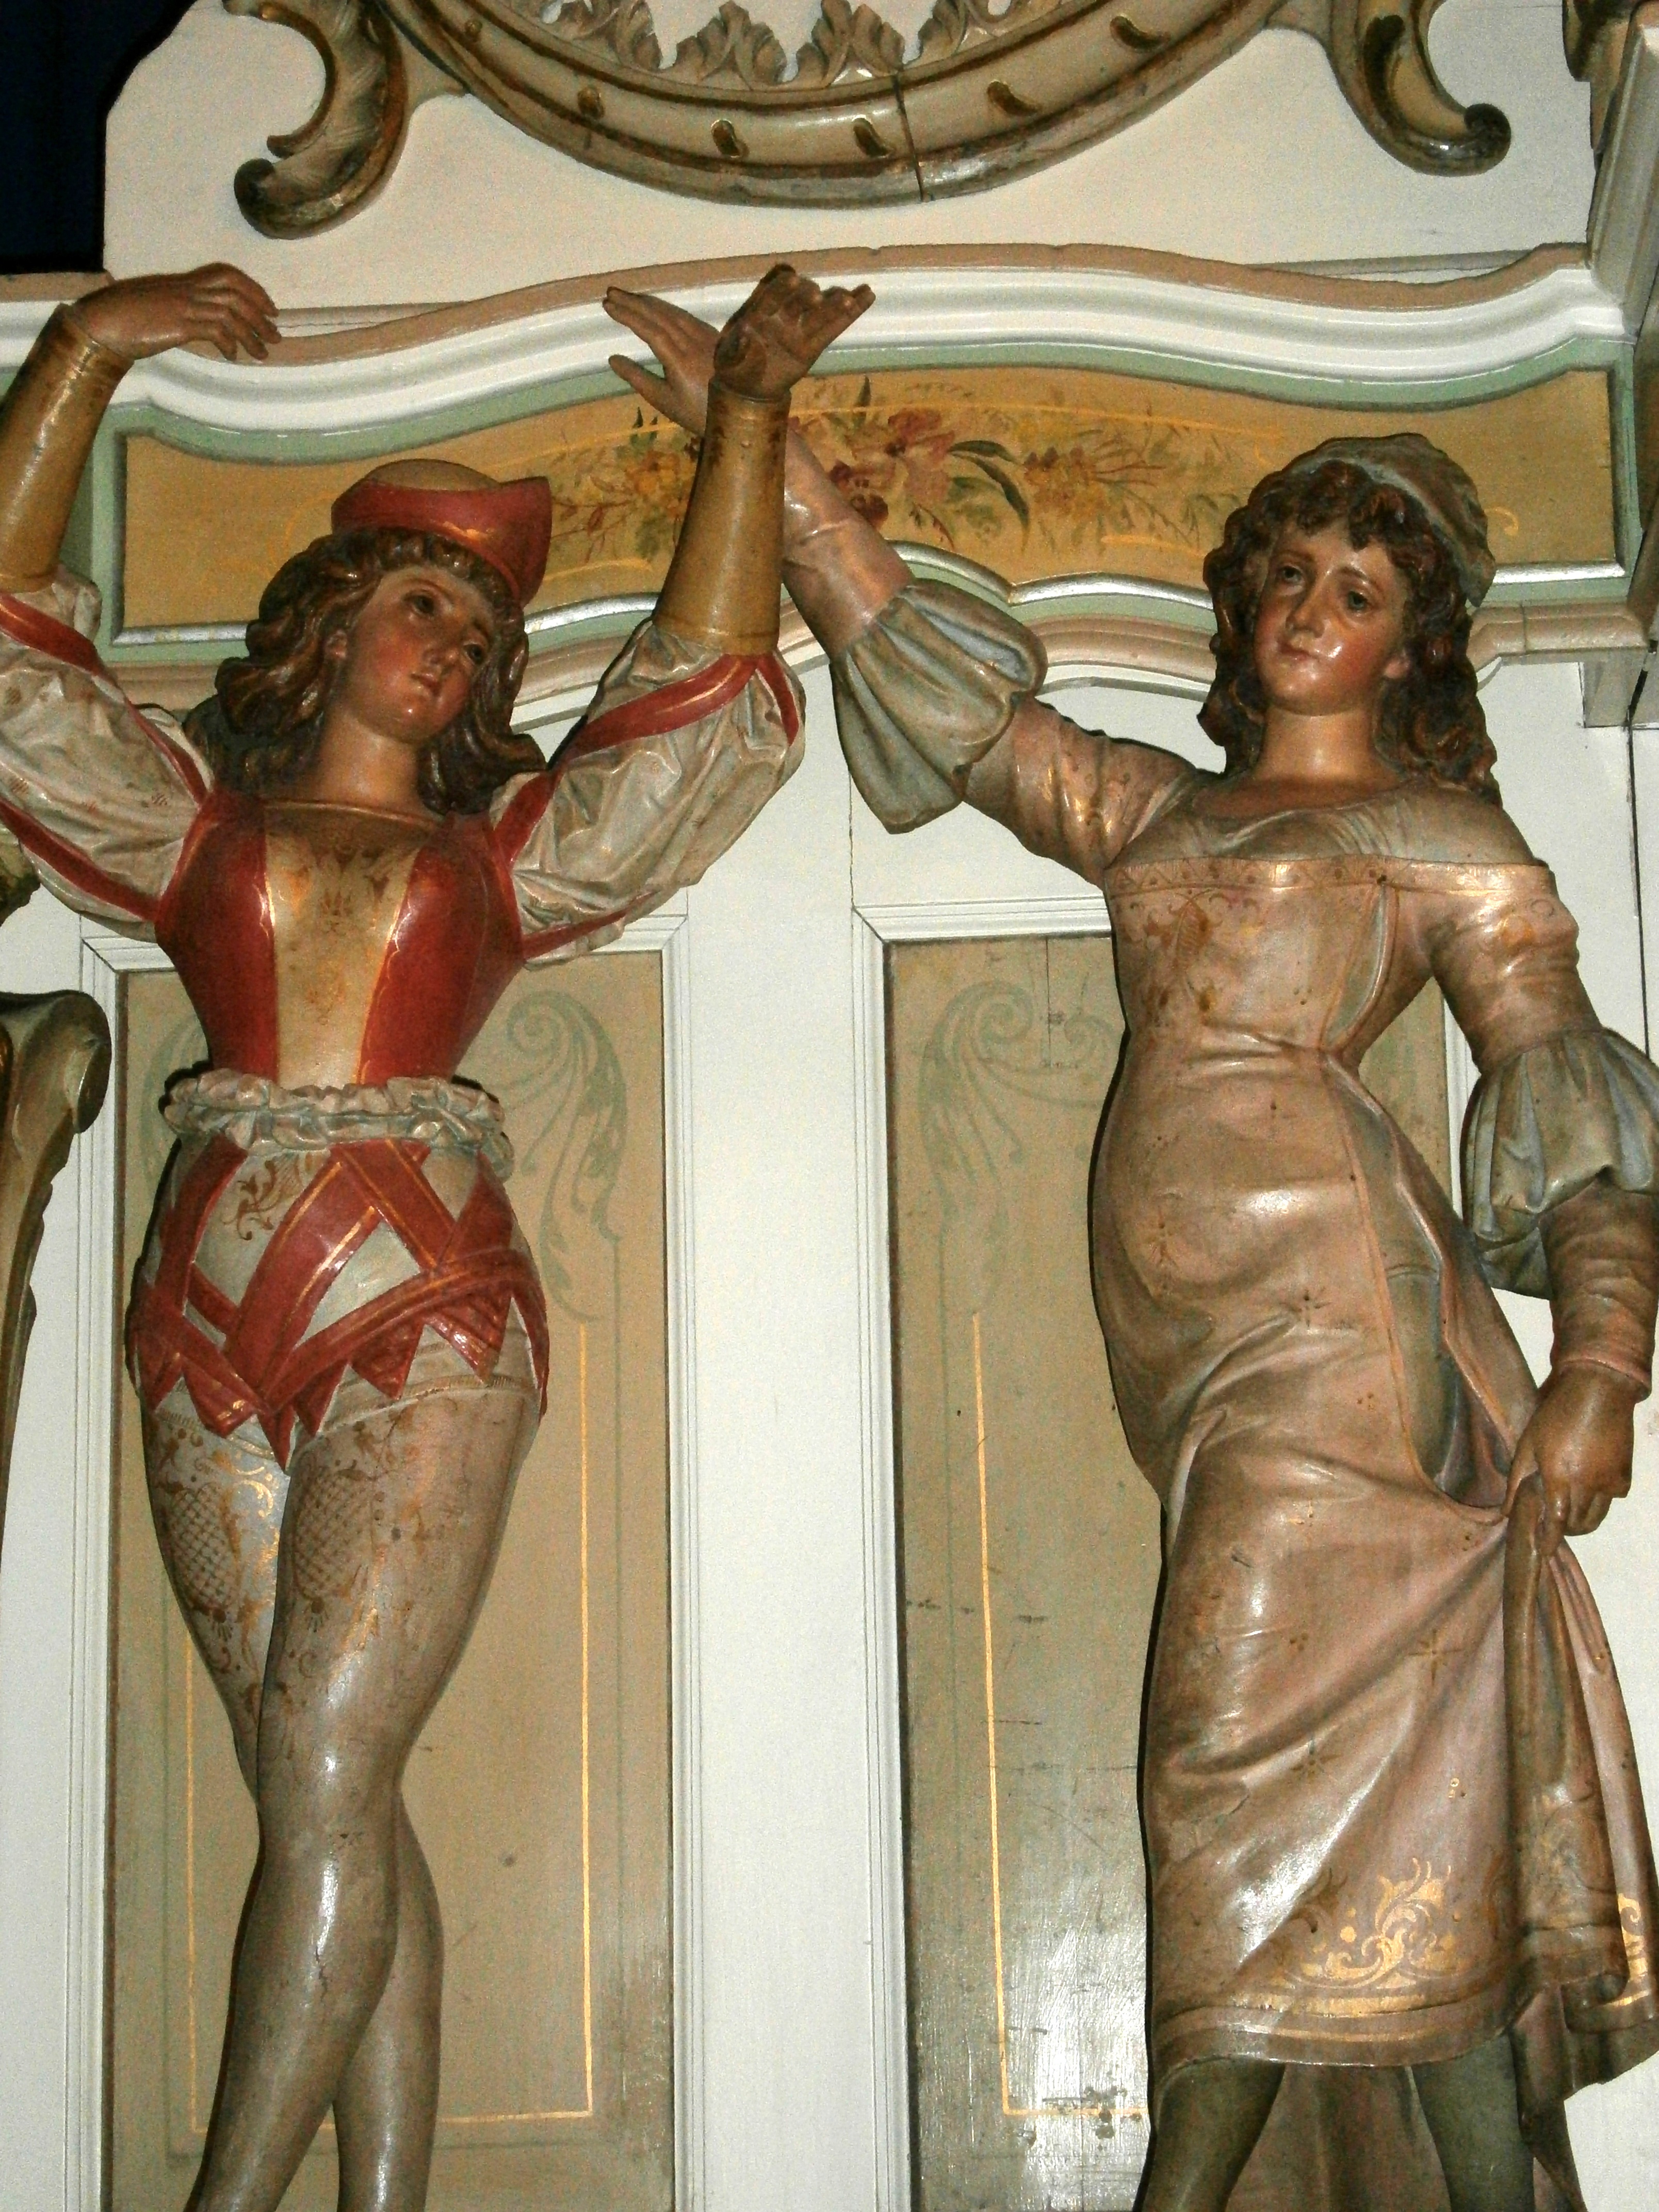
monument, statue, muscle, sculpture, art, history, organ, comics, mythology, street organ, barrel organ, ancient history